Haarajoki

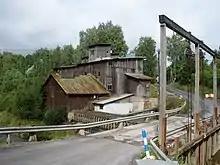
Haarajoki

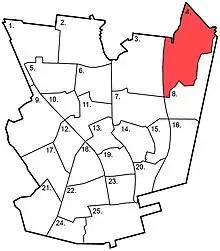

Haarajoki is a district in northern Järvenpää, Finland. In 2014, Haarajoki had a population of 1,539. Haarajoki railway station is located in Haarajoki.